Coolmine

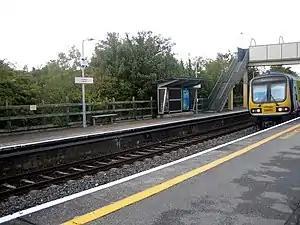
Coolmine railway station

Coolmine is located between the suburban areas of Blanchardstown (to the south-east) and Clonsilla (to the west). It is in the Dublin 15 postal district, approximately 15 kilometres from Dublin city. One of the largest shopping outlets in Ireland – the Blanchardstown Centre – is located in Coolmine townland, as well as other parts of greater Blanchardstown.